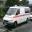
Label: ambulance